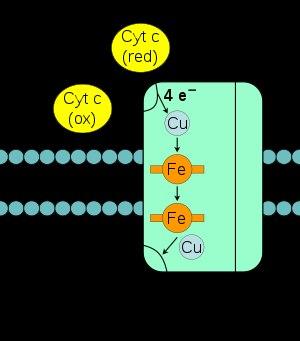
En biochimie, on appelle chaîne respiratoire une chaîne de transport d'électrons réalisant l'oxydation des coenzymes réduites issues de la dégradation de composés organiques ou minéraux. Ces coenzymes sont notamment le NADH et le Q₁₀H₂ produits dans les mitochondries par le cycle de Krebs et par la β-oxydation des acides gras. Les chaînes respiratoires sont formées d'enzymes membranaires et de transporteurs d'électrons — cytochromes, quinones, flavoprotéines — organisés autour de la membrane plasmique chez les procaryotes et des crêtes mitochondriales de la membrane mitochondriale interne chez les eucaryotes.